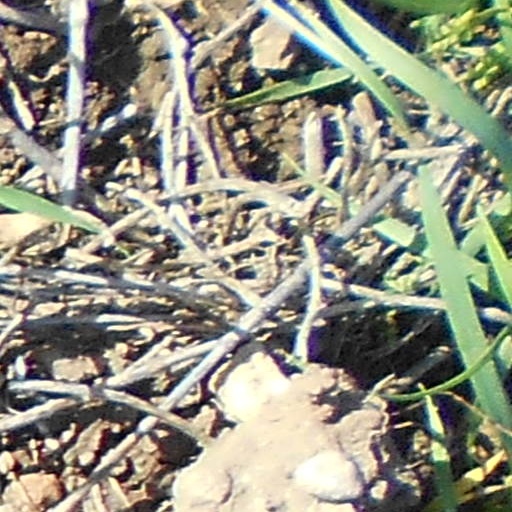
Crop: wheat